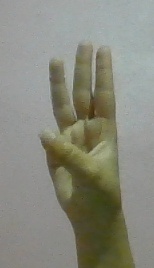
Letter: thaa